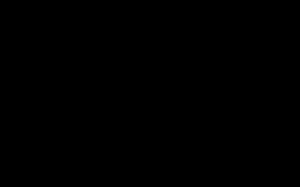
Château-Thierry est une commune française située dans le département de l'Aisne, en région Hauts-de-France.